2008 Big East men's basketball tournament

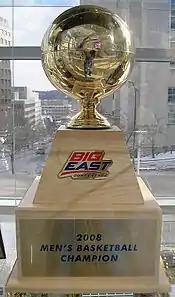
The 2008 Big East tournament trophy on display at the University of Pittsburgh's Petersen Events Center

Pittsburgh faced Georgetown in a repeat of the championship game of the 2007 tournament. Throughout the first half the lead changed hands six times, with Georgetown having the largest lead of six points. Pittsburgh, however, led at half-time by three. Although Georgetown would bring their deficit to two early in the second half, Pittsburgh never relinquished the lead after half-time. Pittsburgh's Sam Young led the team with a double-double to help secure their win, the school's second overall and first for coach Jamie Dixon.